Miss Martian

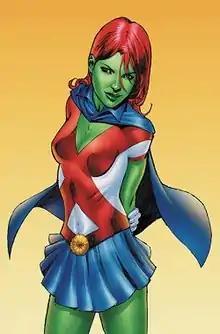
Artwork for the cover of "Teen Titans" #40 (December 2006). Art by Tony S. Daniel.

Miss Martian (M'gann M'orzz; alias Megan Morse) is a superheroine appearing in American comic books published by DC Comics. An extraterrestrial, she is a White Martian who usually appears in stories as a member of the Teen Titans. Created by writer Geoff Johns and artist Tony Daniel, she first appeared in "Teen Titans" #37 (2006).